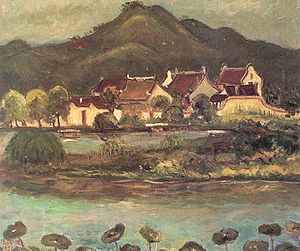
Hangzhou / Historie
Gamle huse i Hangzhou, maleri af Chen Chengpo fra 1938
Hangzhou 杭州 er en kinesisk subprovinsiel by med ca. 6,5 millioner indbyggere. Byen ligger i Yangtze-flodens delta ved Qiantang-floden og er hovedstad for Zhejiang-provinsen og ligger ca. 180 km sydvest for landets største by Shanghai.